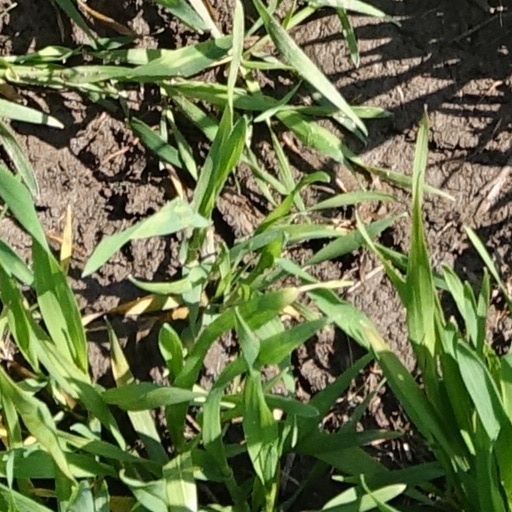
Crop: wheat